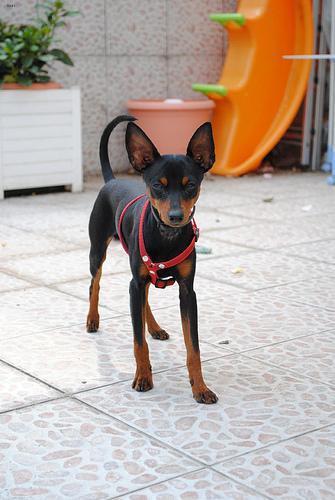
miniature pinscher